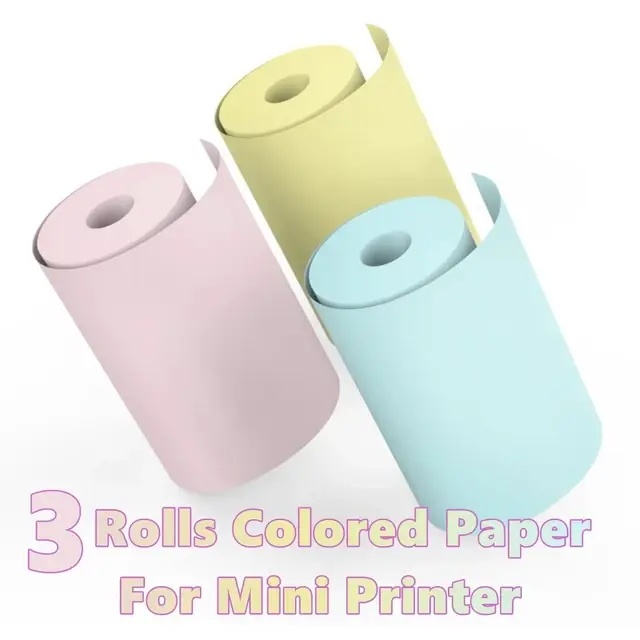
Cute HD Photo Printer Mini Drucker
Capture and Print Your Memories Instantly Bring your favorite moments to life with the Cute HD Photo Printer Mini Drucker. This compact printer lets you print high-quality photos instantly, making it perfect for scrapbooking, journaling, or sharing with friends. Take Your Creativity Everywhere Unleash your artistic side with this portable photo printer. Its lightweight and compact design make it easy to carry, so you can print stunning HD photos on the go, wherever your adventures take you. Perfect Gift for Tech and Photo Lovers Surprise your loved ones with the Cute HD Photo Printer Mini Drucker. This adorable and functional gadget is the ideal gift for anyone who loves capturing and sharing memories, providing endless fun and creativity. Effortless Printing with Wireless Connectivity Experience the convenience of wireless printing with this mini photo printer. Easily connect your smartphone or tablet to print beautiful, vibrant photos without the hassle of cables, making it a must-have for your tech collection.
Category: Electronics > Print, Copy, Scan & Fax > Scanners > Film Scanners